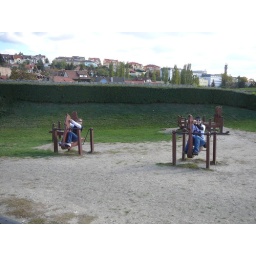
Eger - horses in the castle